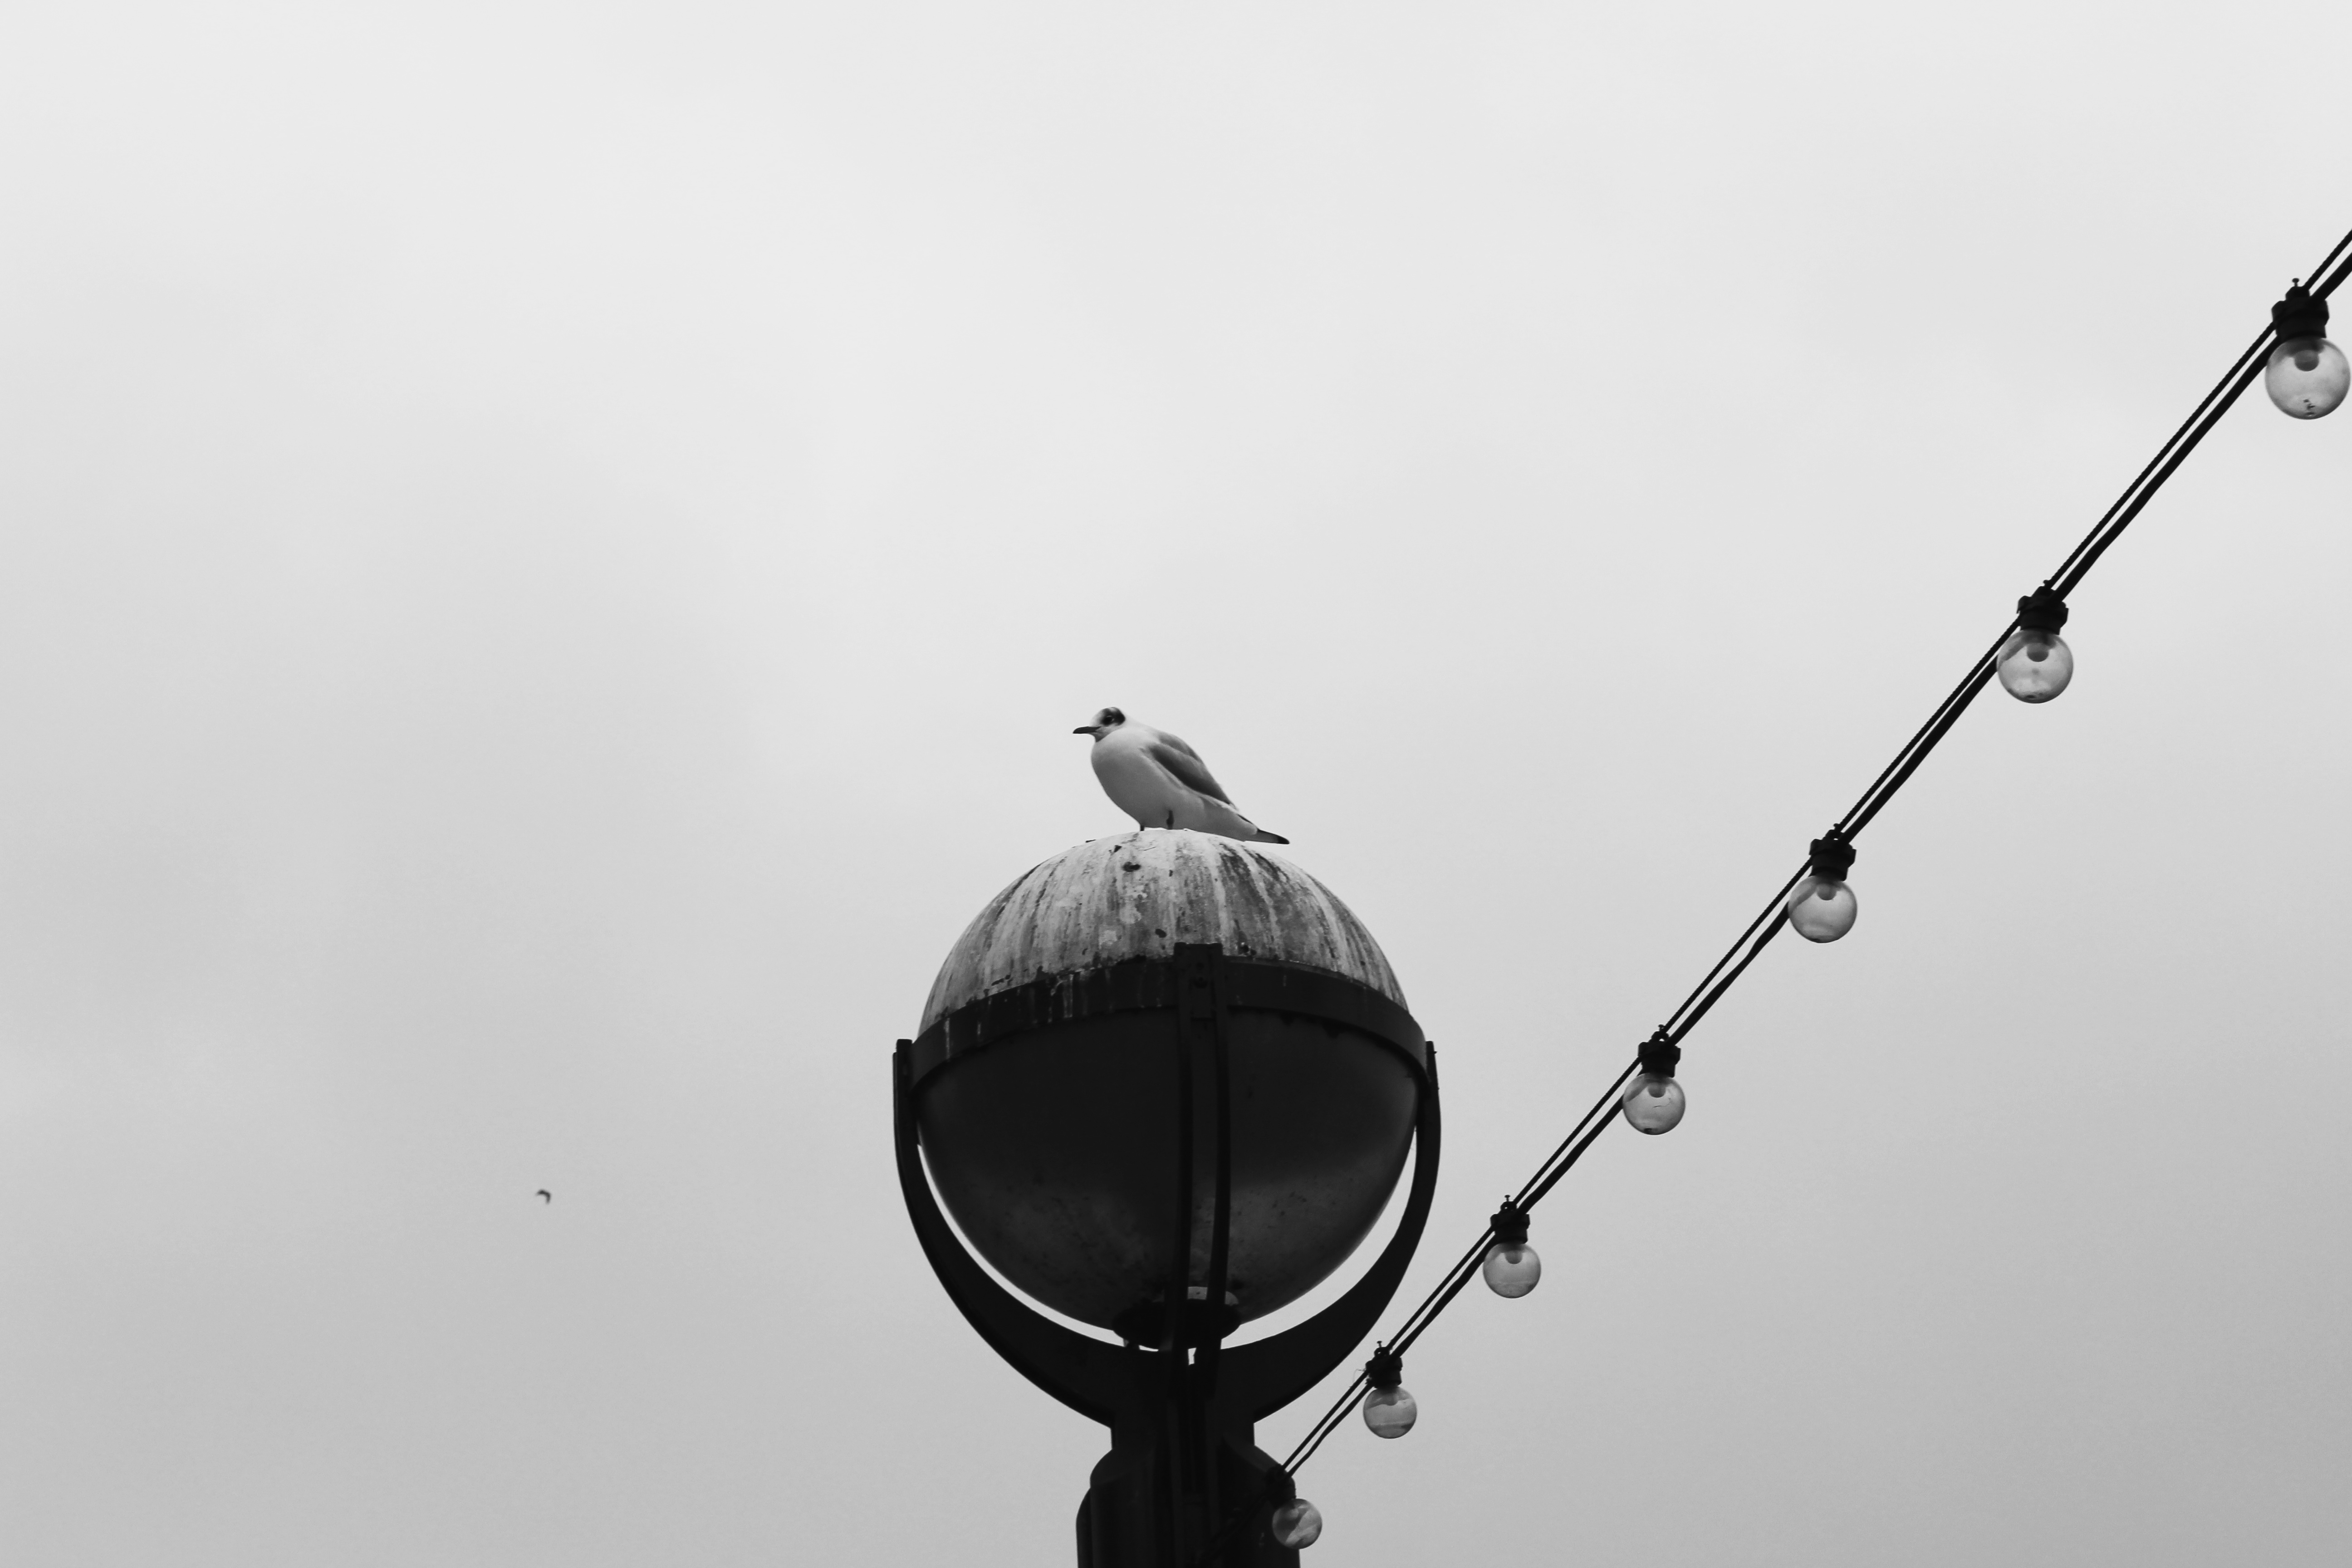
light, black and white, white, vehicle, street light, black, monochrome, lighting, light fixture, monochrome photography, atmosphere of earth